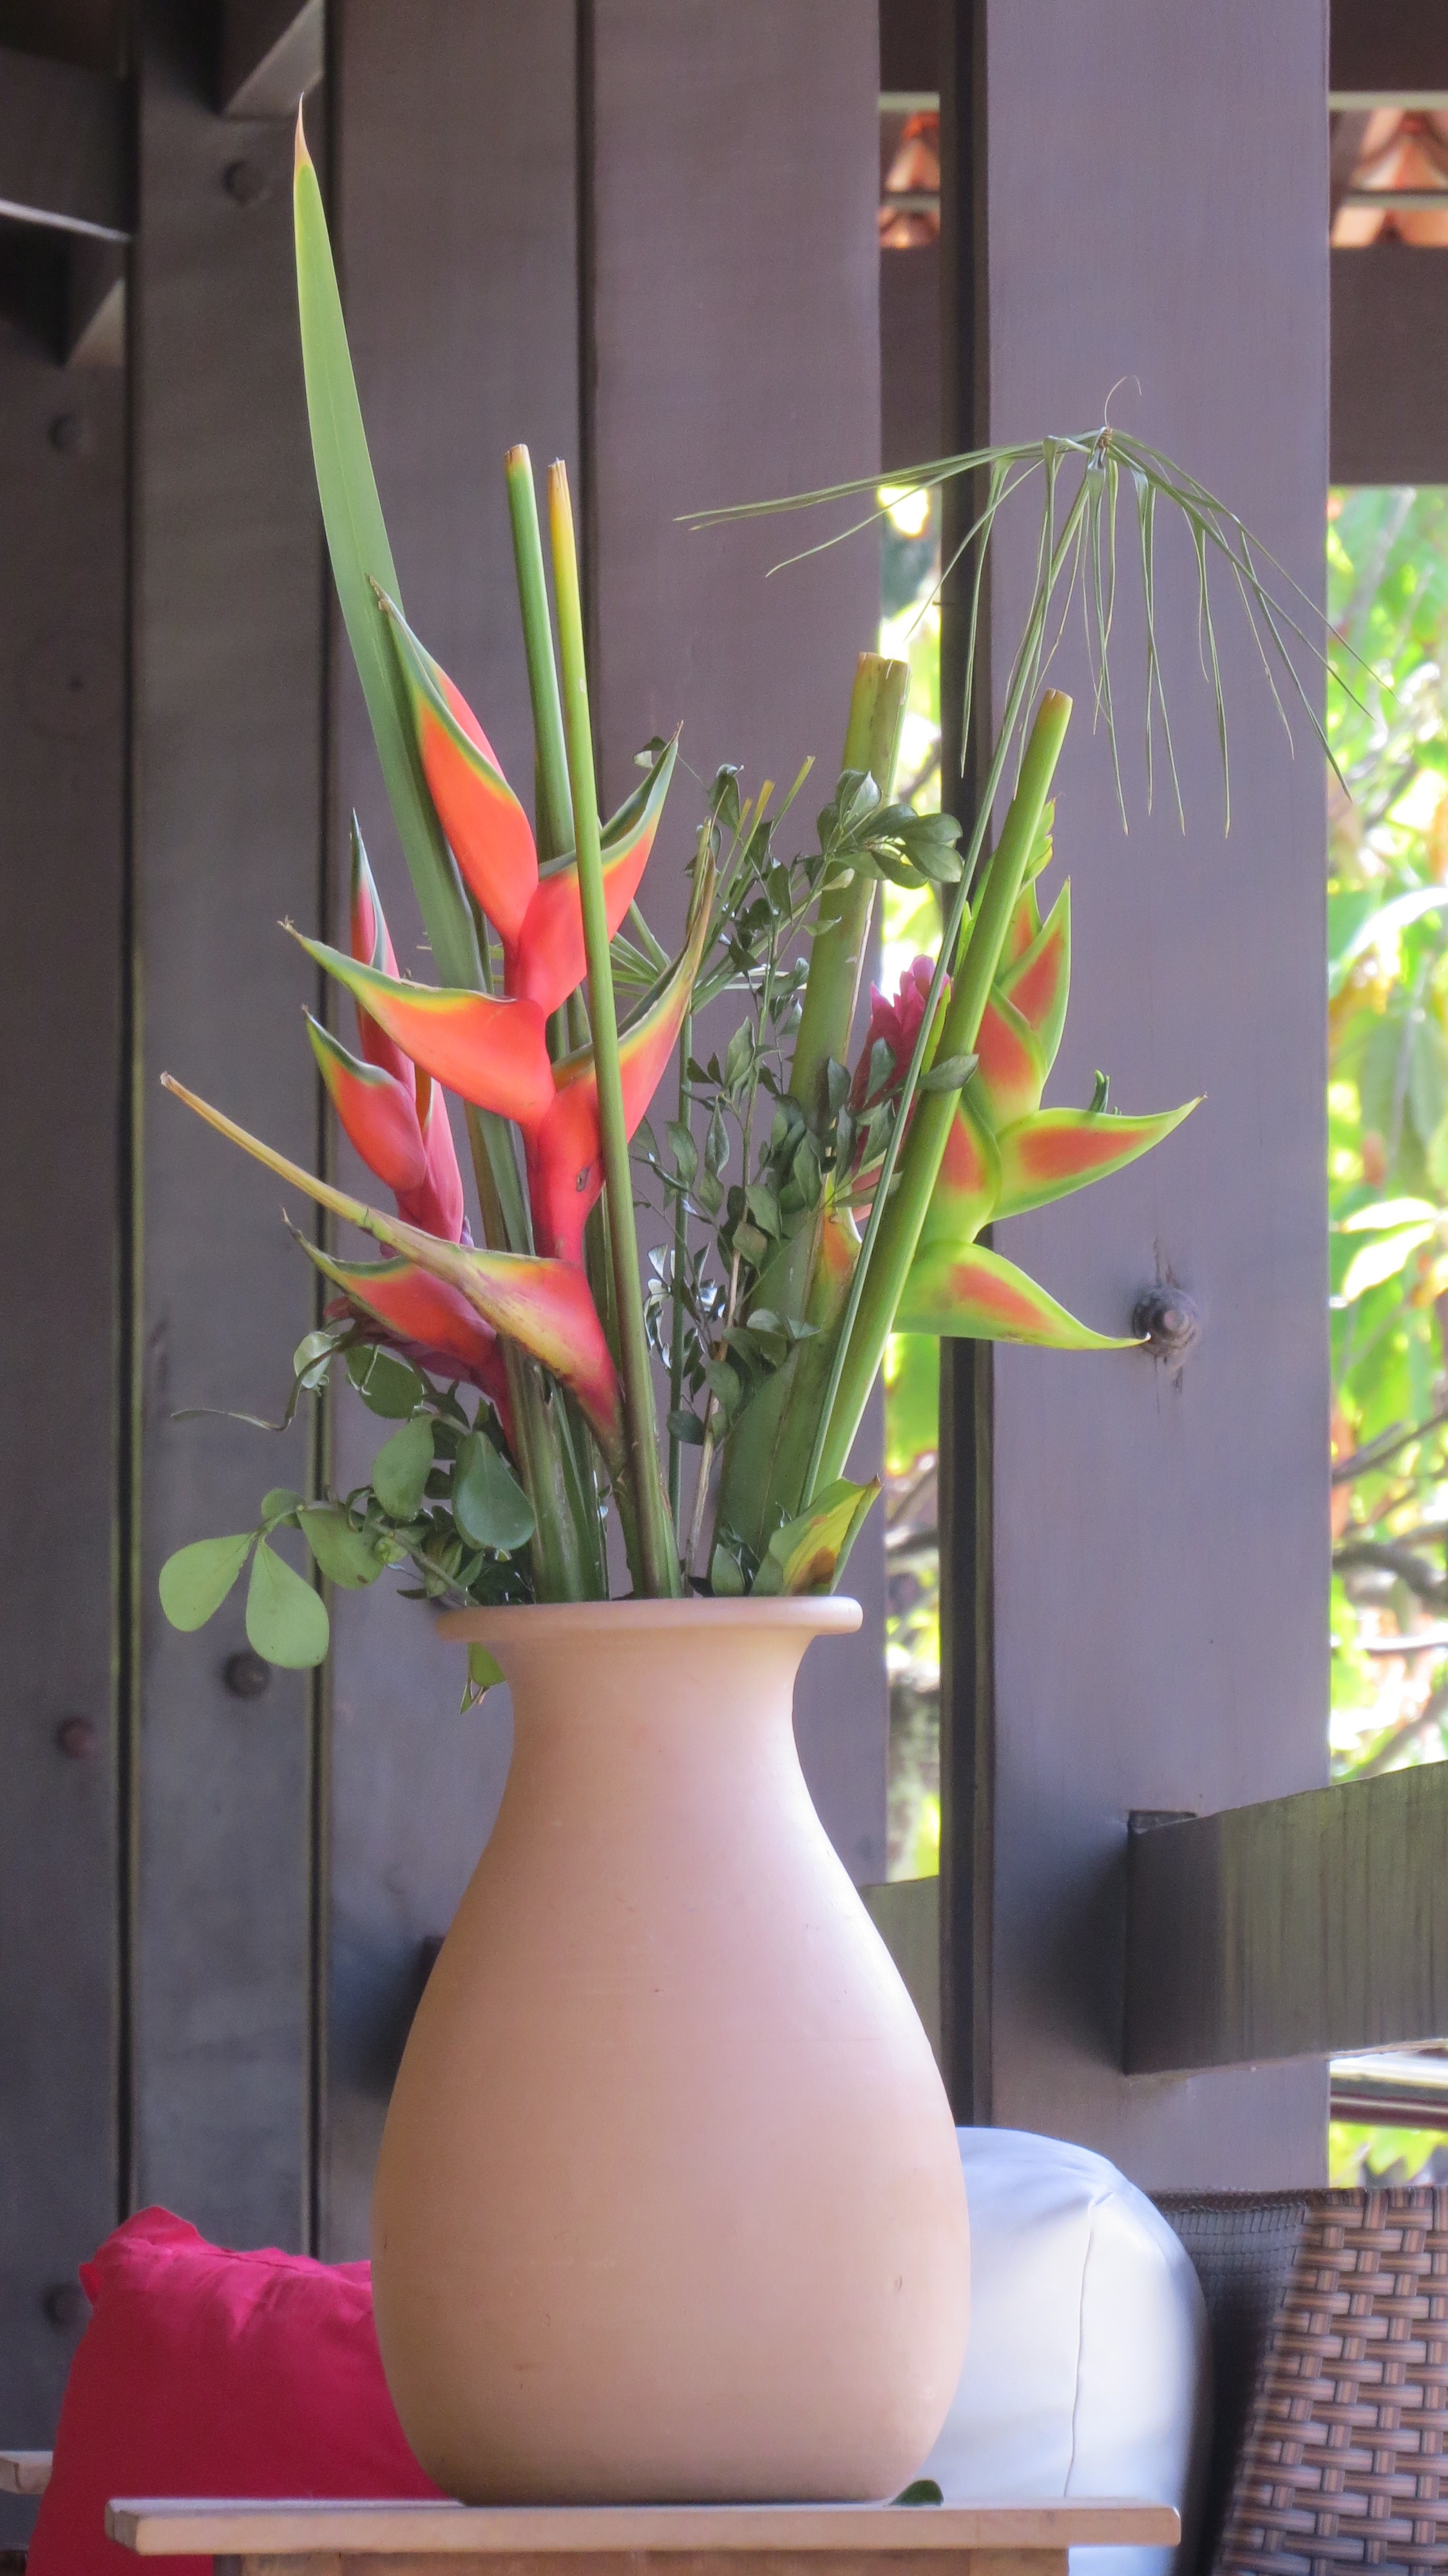
plant, flower, vase, green, garden, flora, flowers, art, floristry, ikebana, floral design, flower arranging